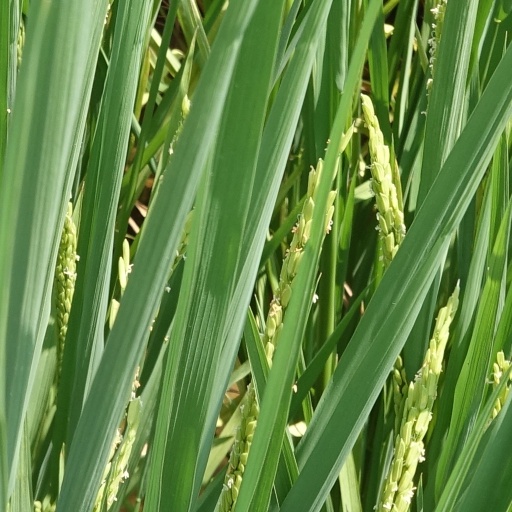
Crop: rice